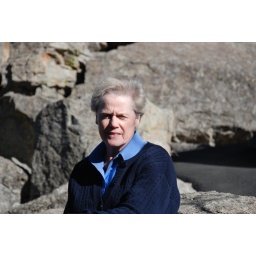
Glenda in the boulder field at the base of Devils' Tower